Glasgow University Library

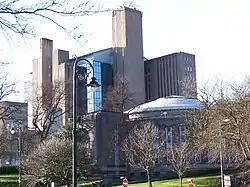
The Main Library Building, prior to 2012, with the McMillan Reading Room in the foreground.

Glasgow University Library in the main library of the University of Glasgow. At the turn of the 21st century, the main library building itself held 1,347,000 catalogued print books, and 53,300 journals.